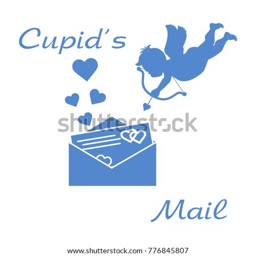
deity shoots a bow and envelope with card and hearts .